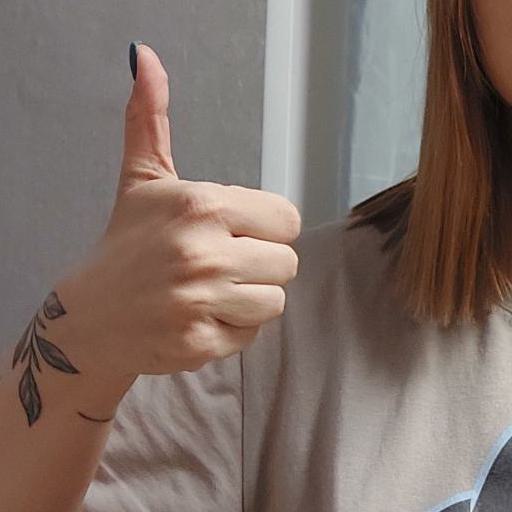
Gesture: like